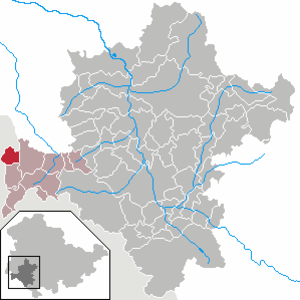
Unterweid est une commune allemande de l'arrondissement de Schmalkalden-Meiningen, Land de Thuringe.